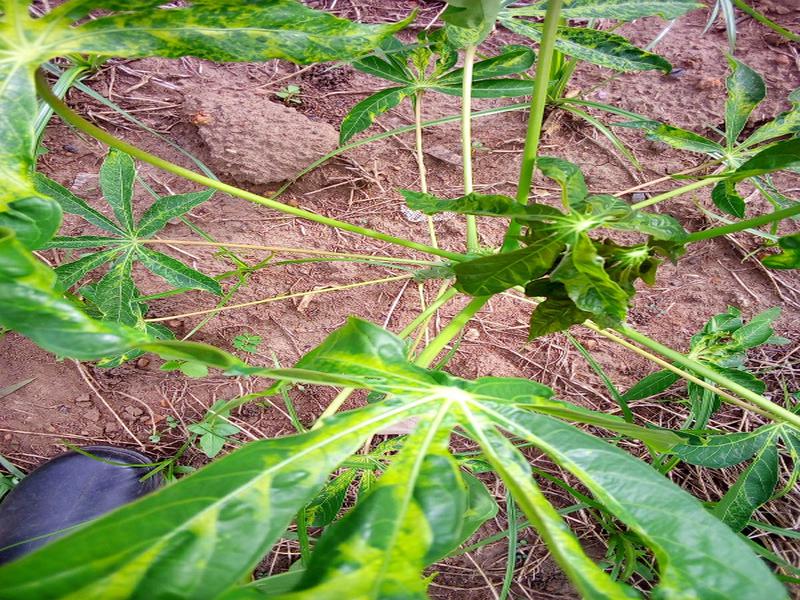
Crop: cassava
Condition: mosaic_disease